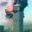
Label: skyscraper